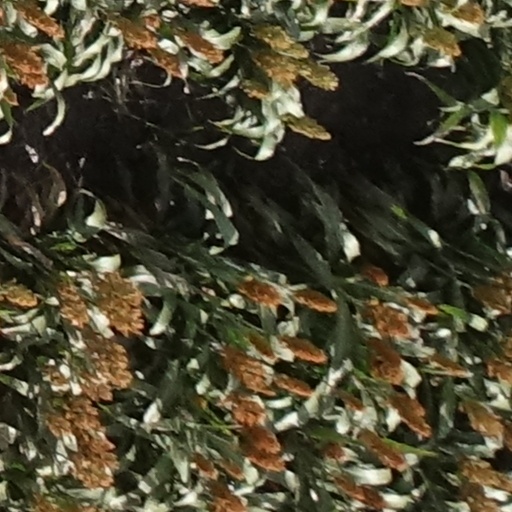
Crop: sorghum